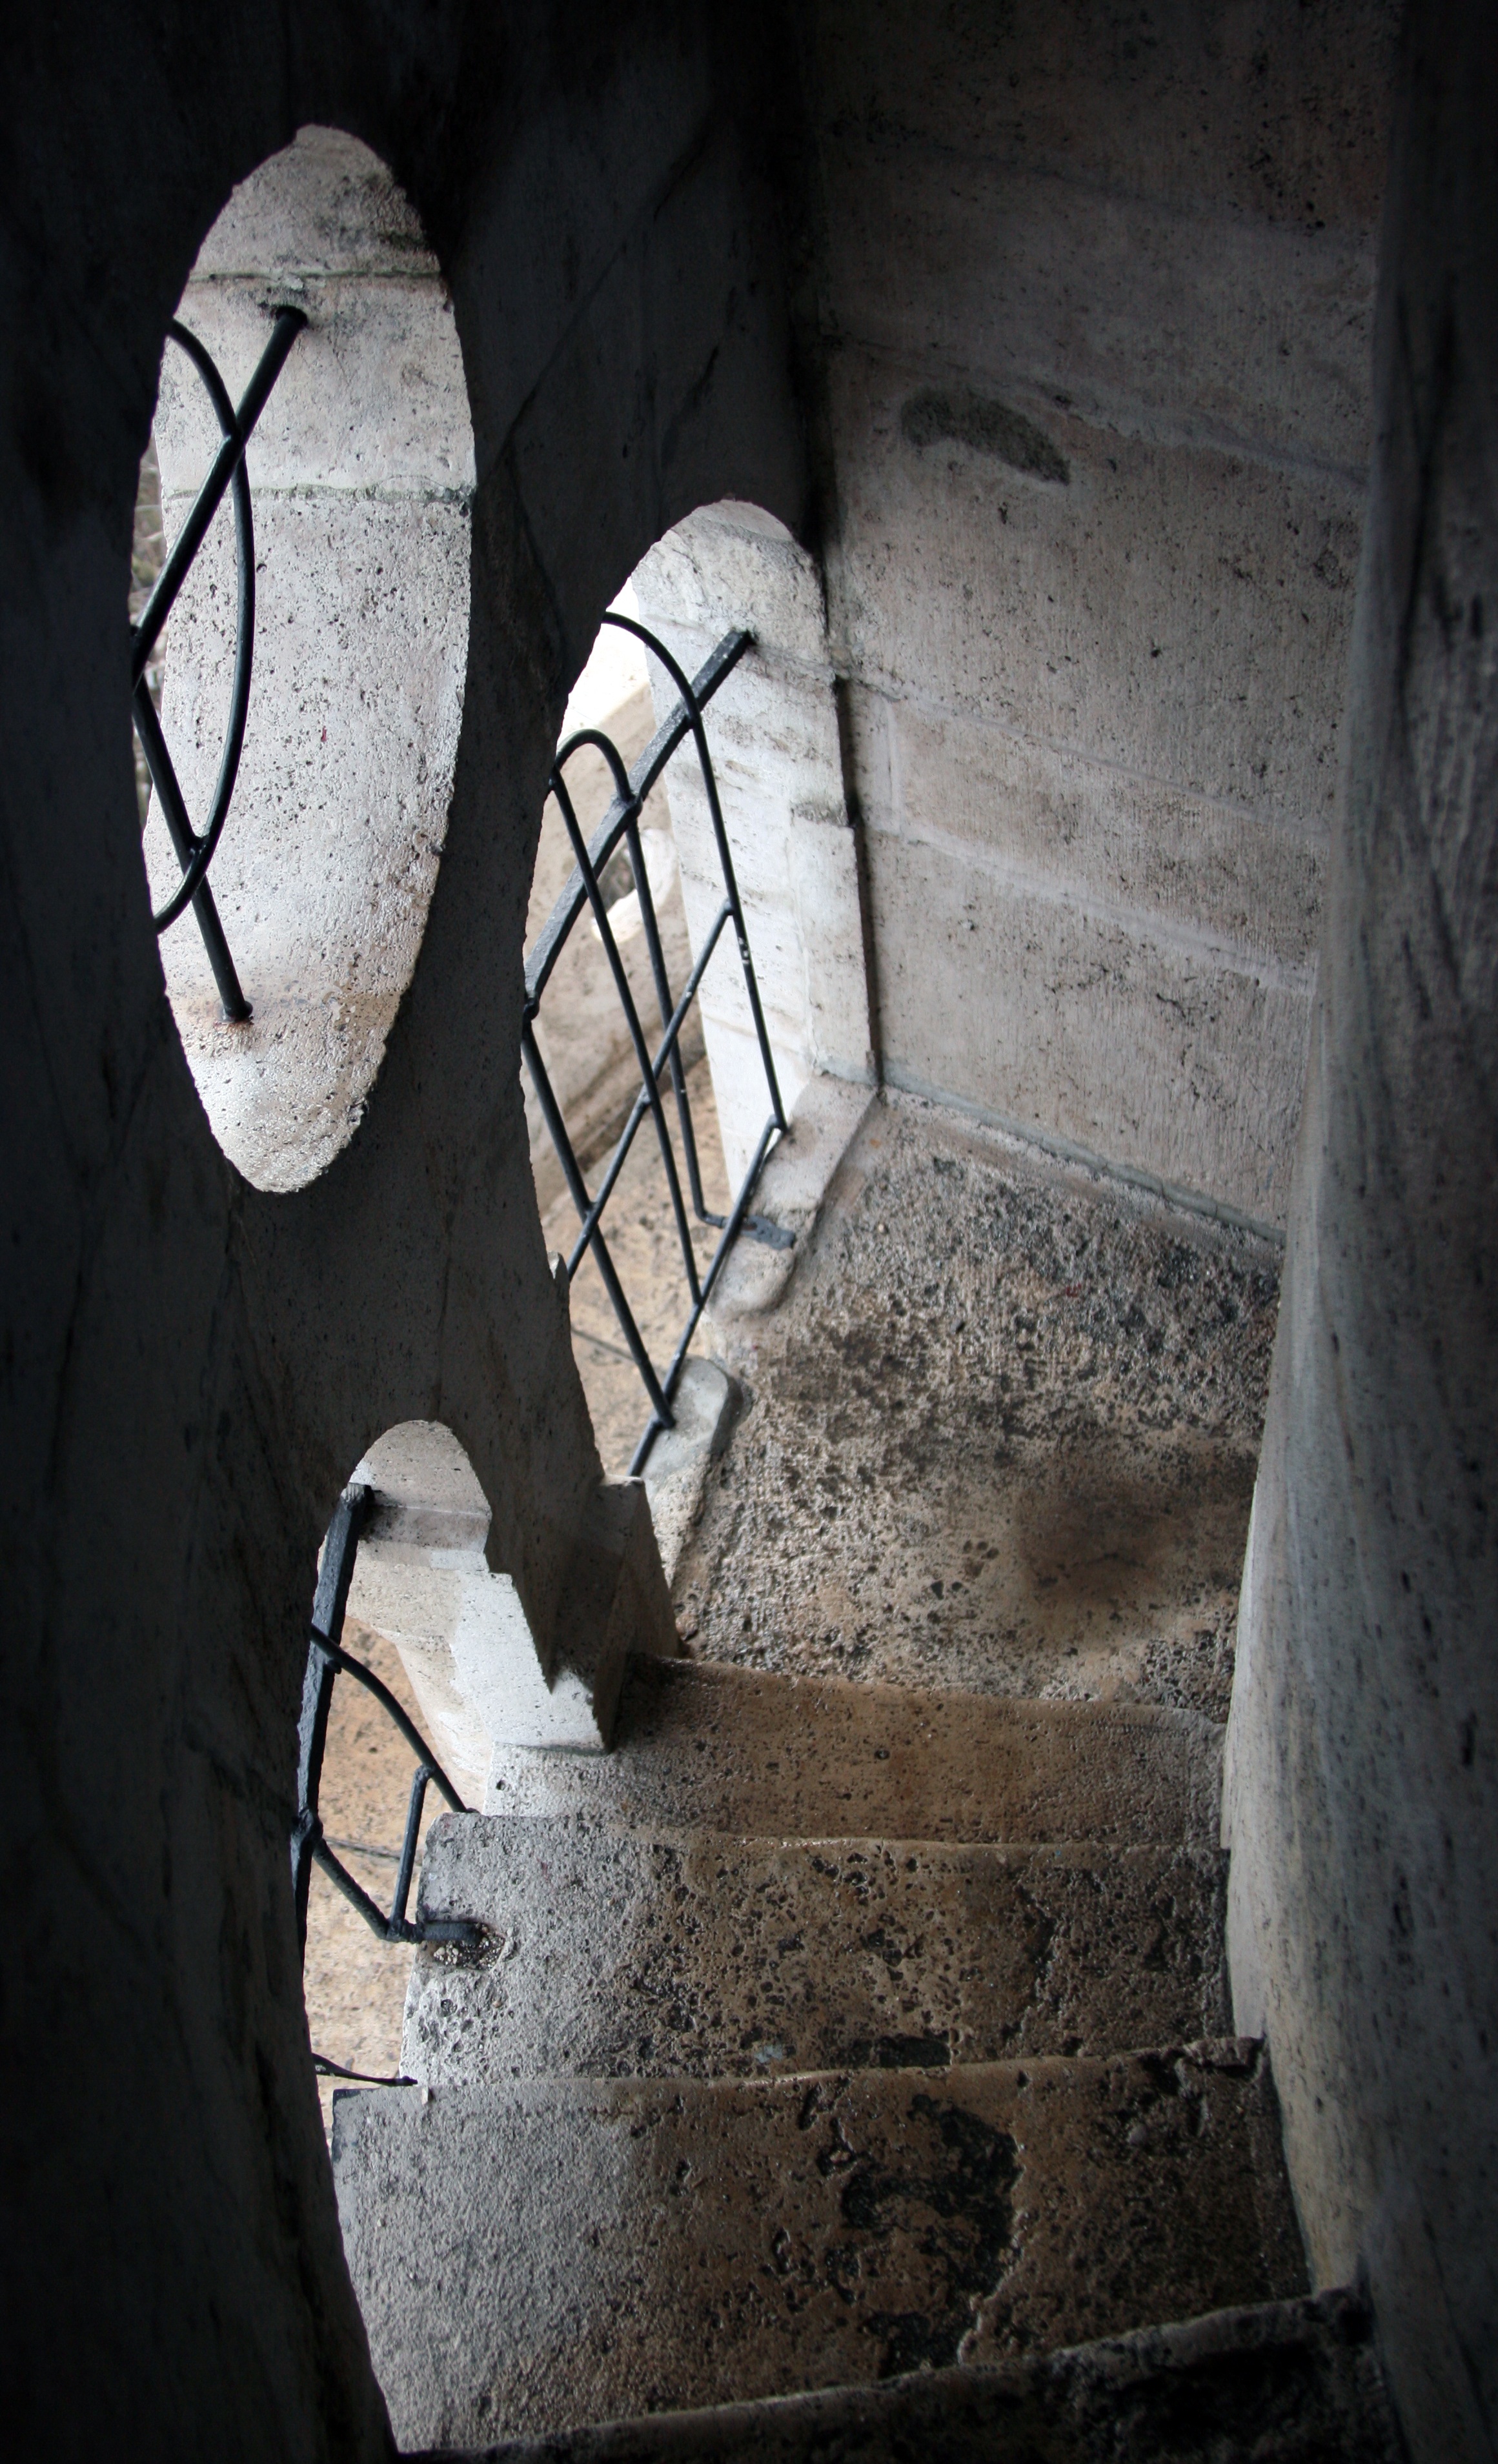
rock, light, wood, white, stair, window, wall, stone, shadow, darkness, black, sculpture, art, temple, shape, ancient history